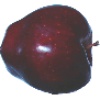
Label: Apple Red Delicious 1